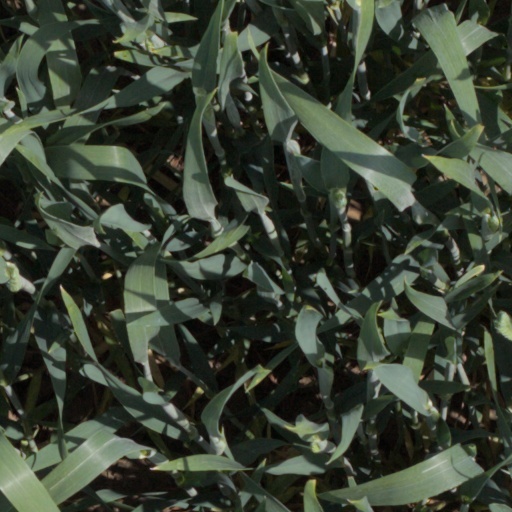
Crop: wheat